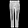
Label: Trouser